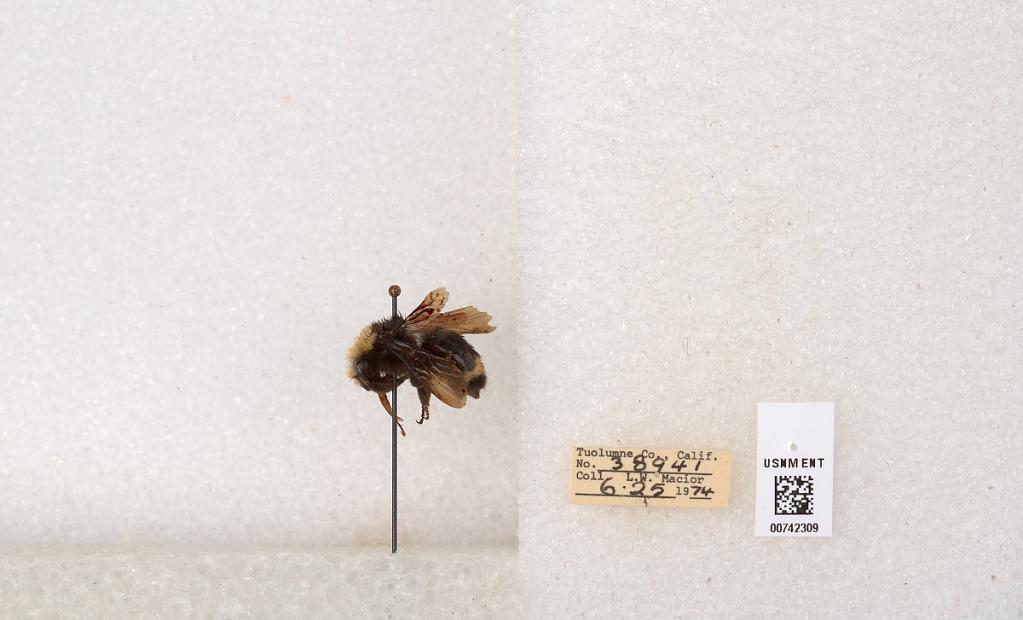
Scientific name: Bombus (Pyrobombus) vosnesenskii Radoszkowski
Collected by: L. Macior
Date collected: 1974-6-25
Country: United States
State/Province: California
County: Tuolumne
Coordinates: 38.0276, -119.955